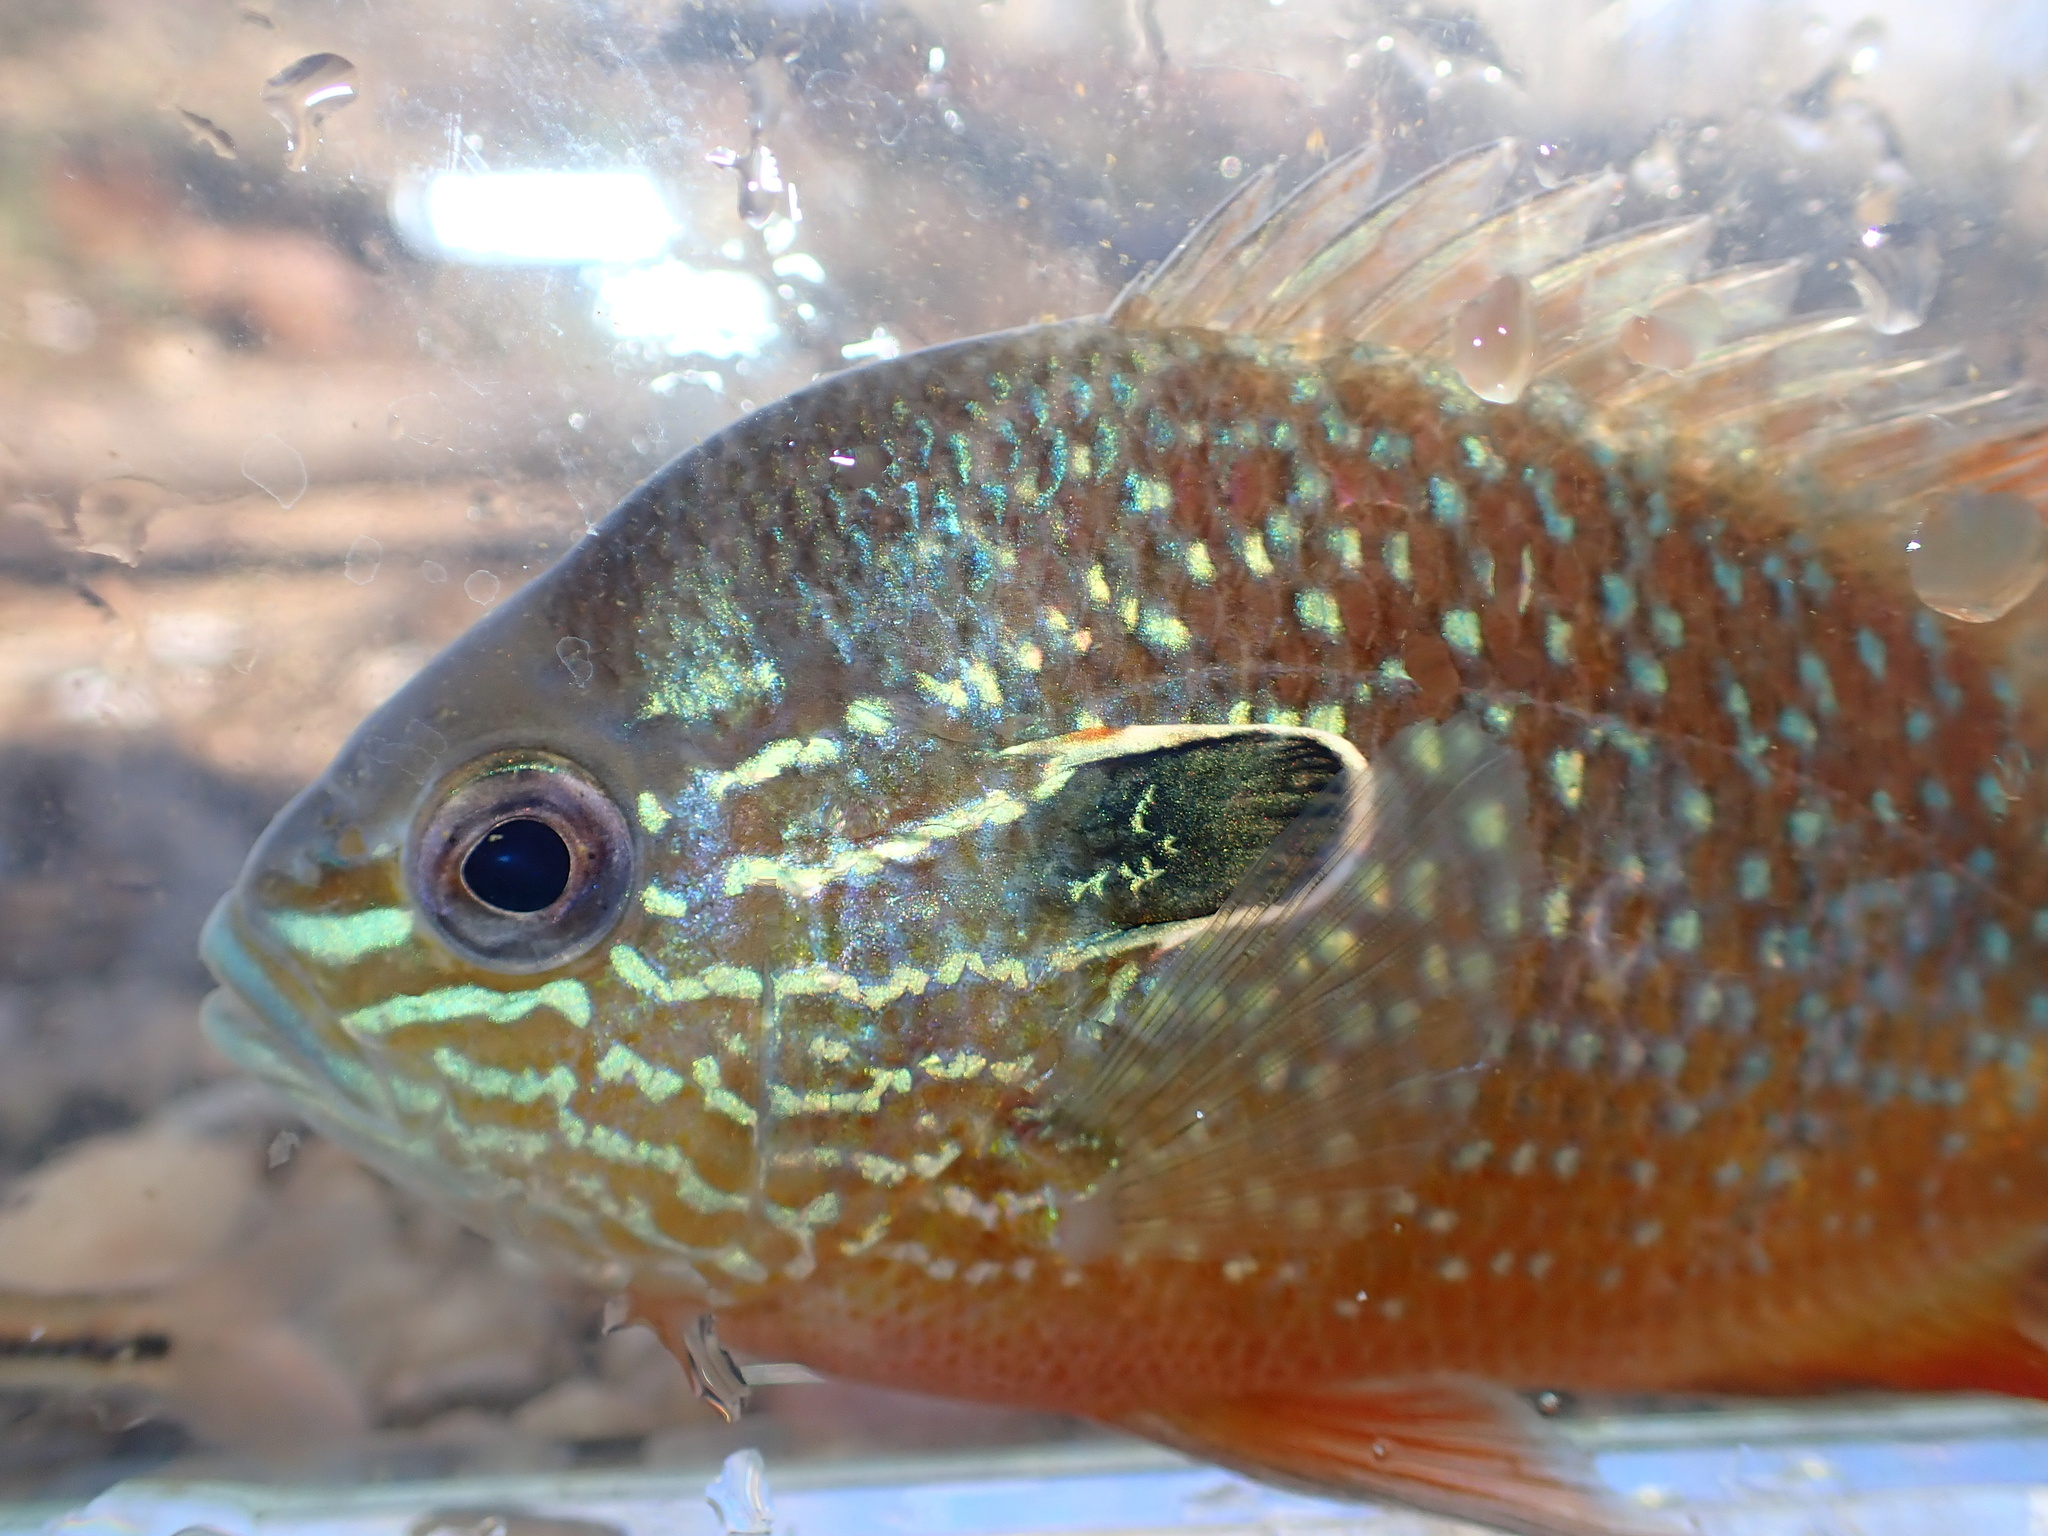
fish (species not among the labelled classes)